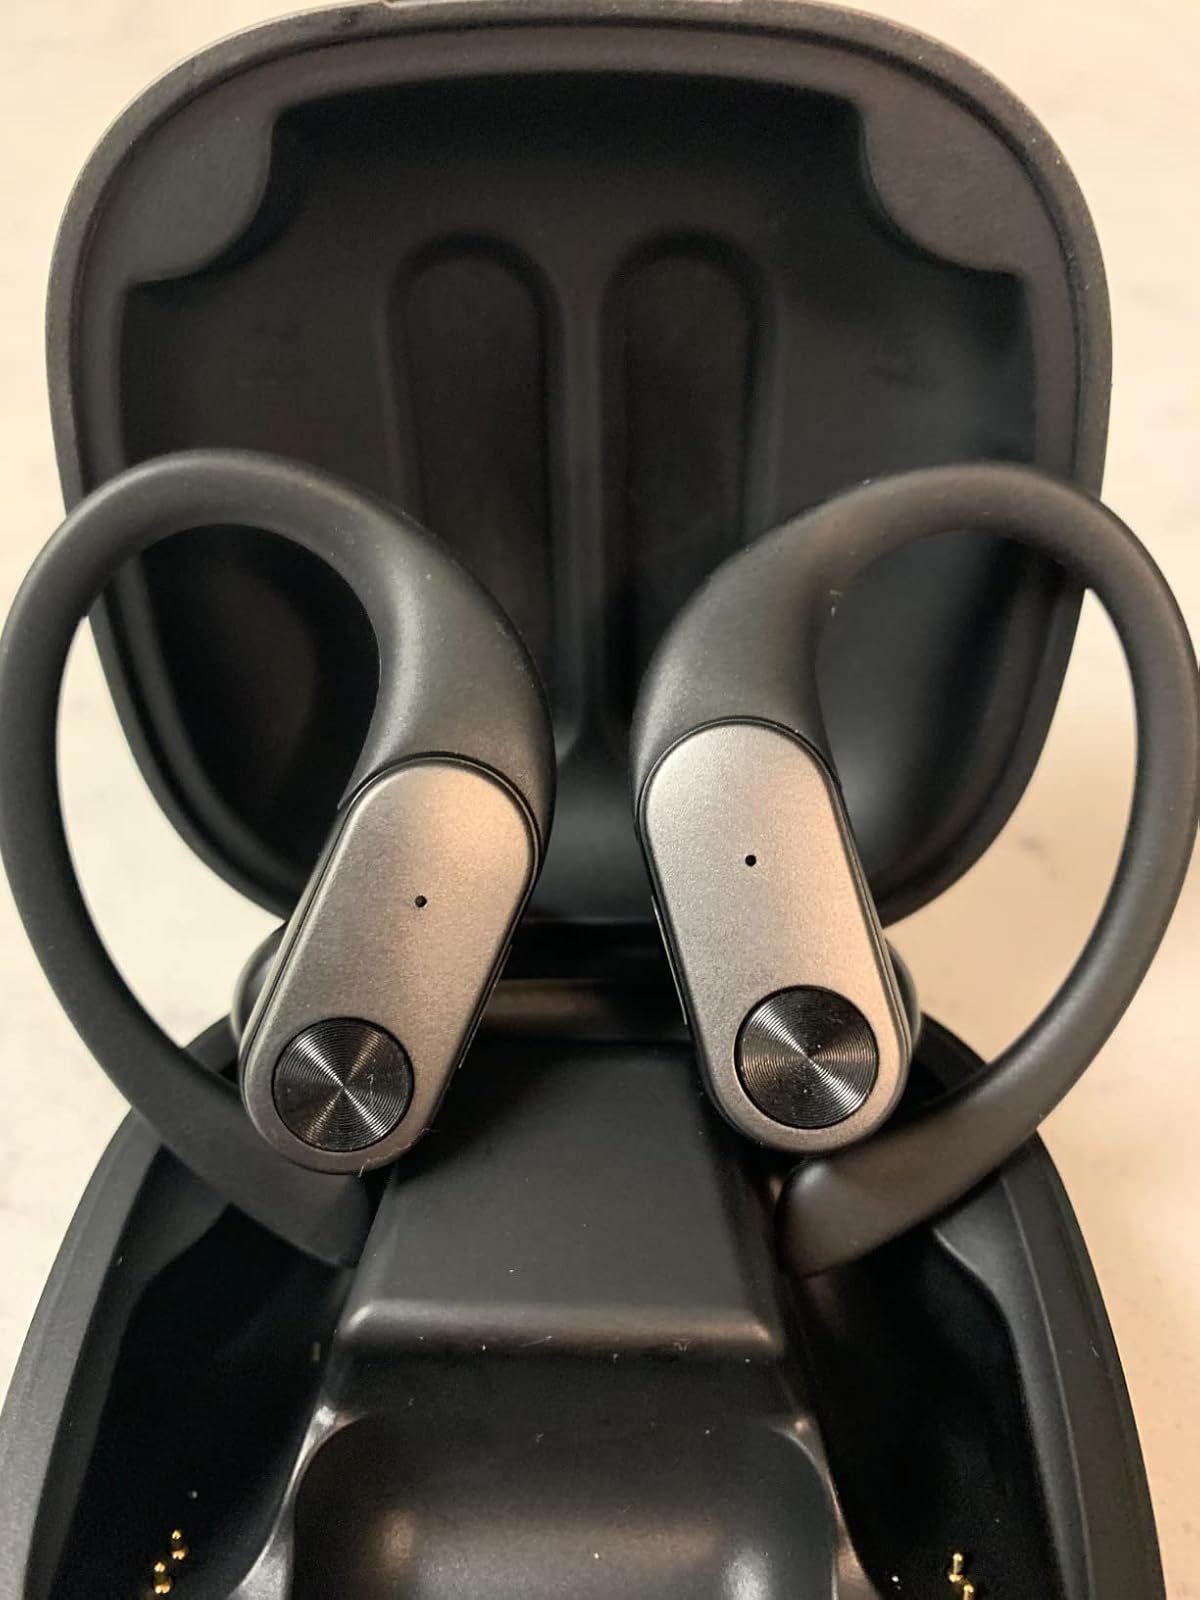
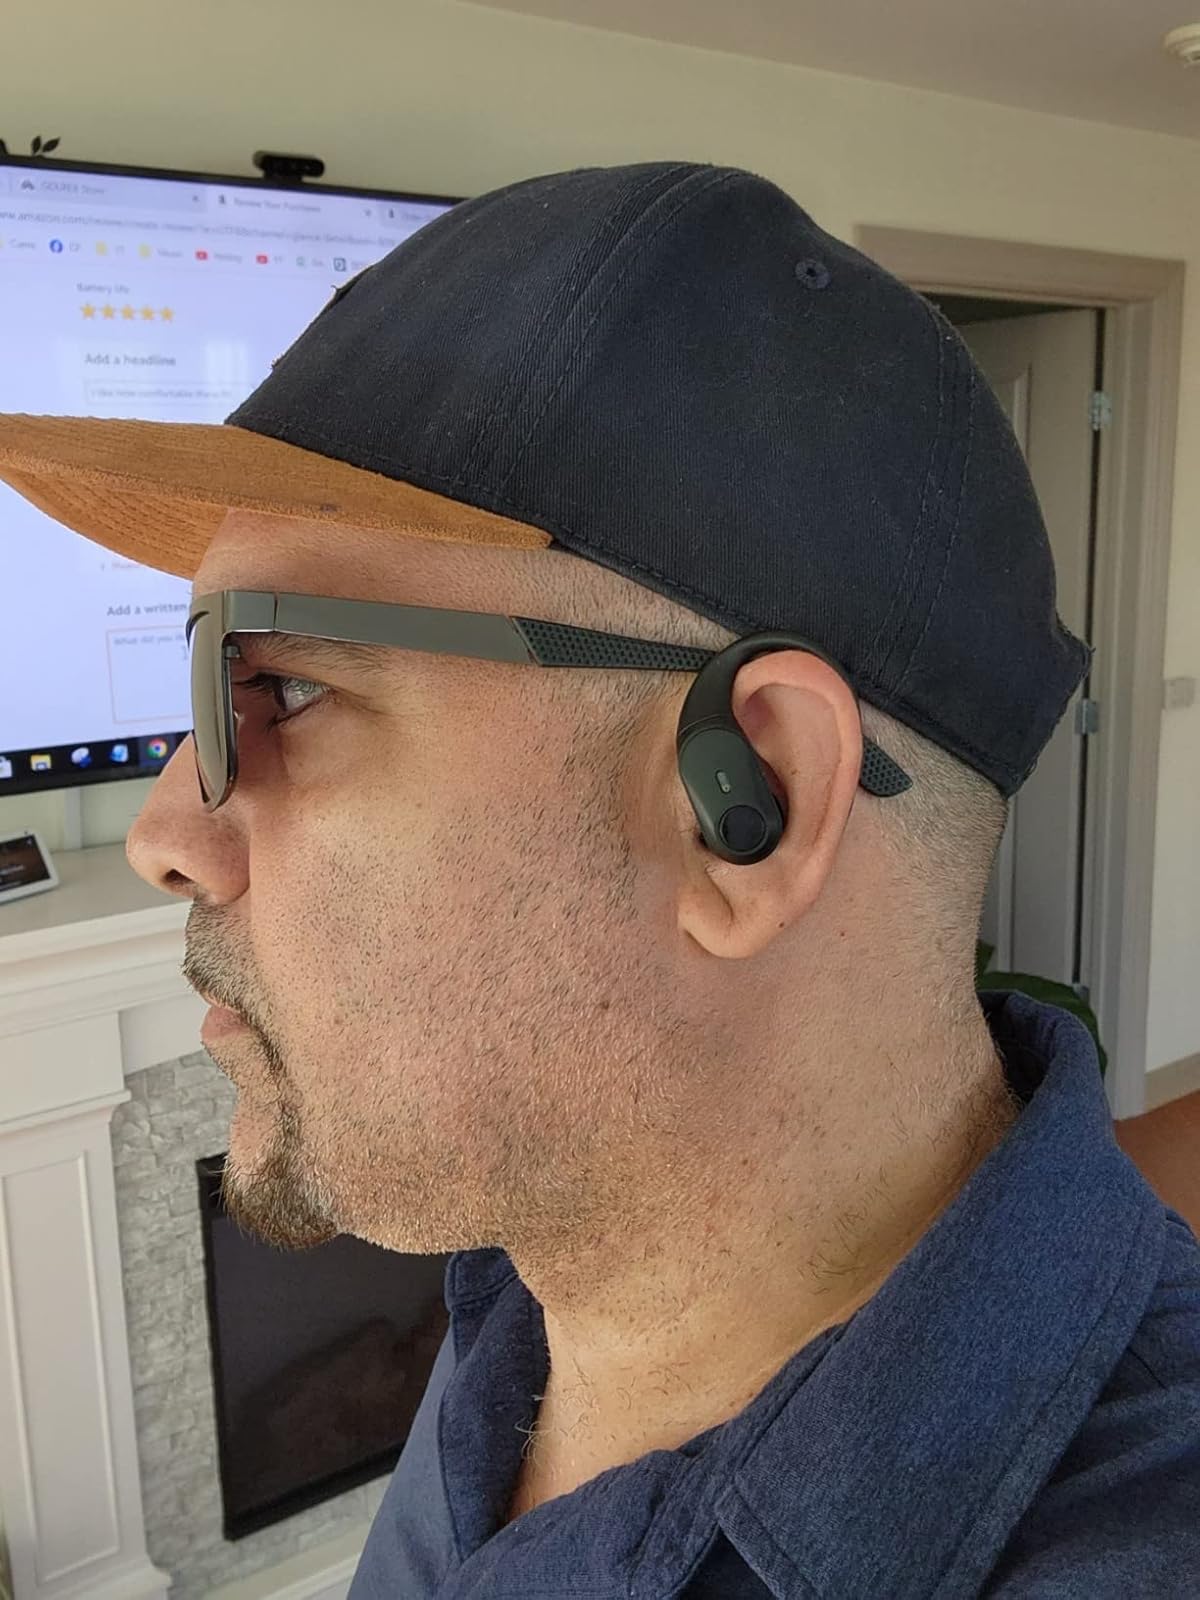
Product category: earbuds
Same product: no